Fort De Lesseps

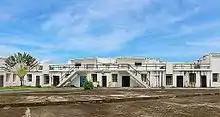
Battery Morgan at Fort De Lesseps

Fort De Lesseps was a small U.S. Army Coast Artillery Corps fort located at the northern tip of Colón, Panama. It was named after Ferdinand de Lesseps. It consisted of only one battery of two six-inch guns called battery Morgan, which were located across from the Hotel Washington. It had a spur from the railyards to its dock, where there was an administration building and barracks. Around the corner from the dock were five officers' houses and a theater. Between the gun batteries and hotel there was a sea-level swimming pool. The fort was occupied from 1913 until 1955.